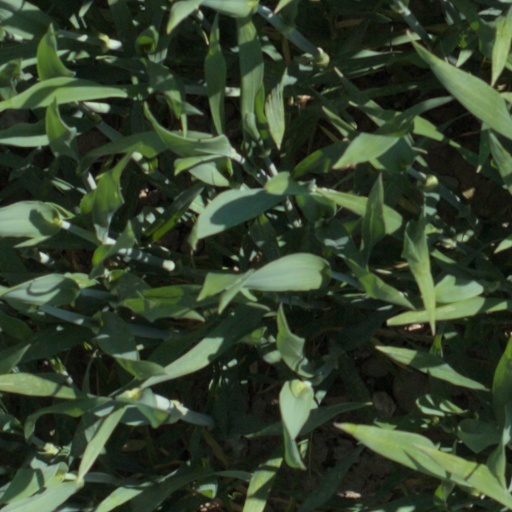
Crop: wheat